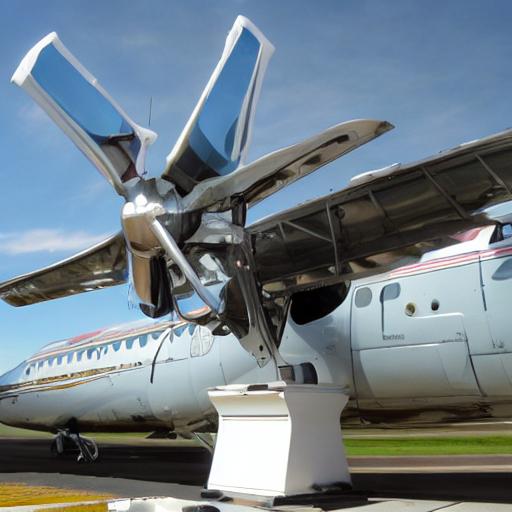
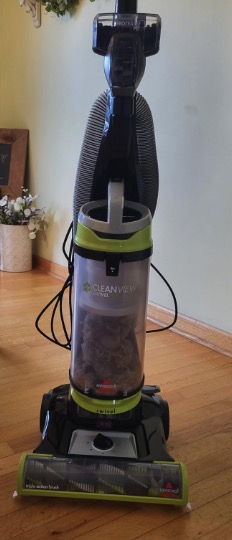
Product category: items_vacuum
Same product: no